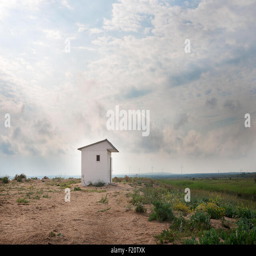
landscape with a small white house on the beach with windmills